Draining of the Mesopotamian Marshes

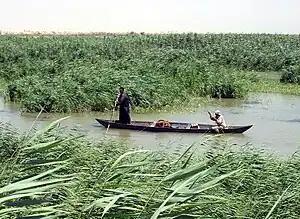
Marsh Arabs in the wetlands

After the First Gulf War (1991), the Iraqi government revived a program to divert the flow of the Tigris River and the Euphrates River away from the marshes. The marshes had served as a base for a Shi’a insurrection against Saddam Hussein's Sunni-led Ba'athist regime, so Hussein drained the marshes largely to deny their use by insurgents and to punish the Ahwaris for their participation in the uprising.